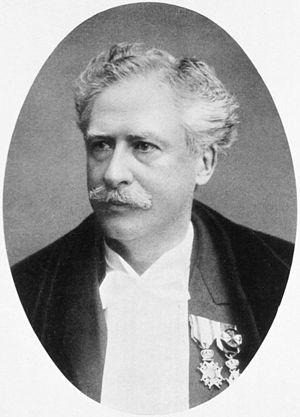
Herman Snellen, né à Zeist le 19 février 1834 et mort à Utrecht le 18 janvier 1908, est un ophtalmologiste néerlandais qui a imaginé le tableau de Snellen pour étudier et évaluer l'acuité visuelle en 1862.